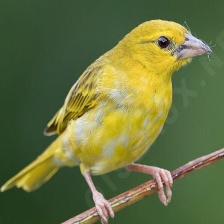
Species: EASTERN GOLDEN WEAVER
Scientific name: PLOCEUS SUBAUREUS